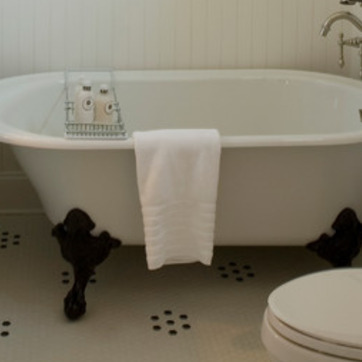
Material: fabric